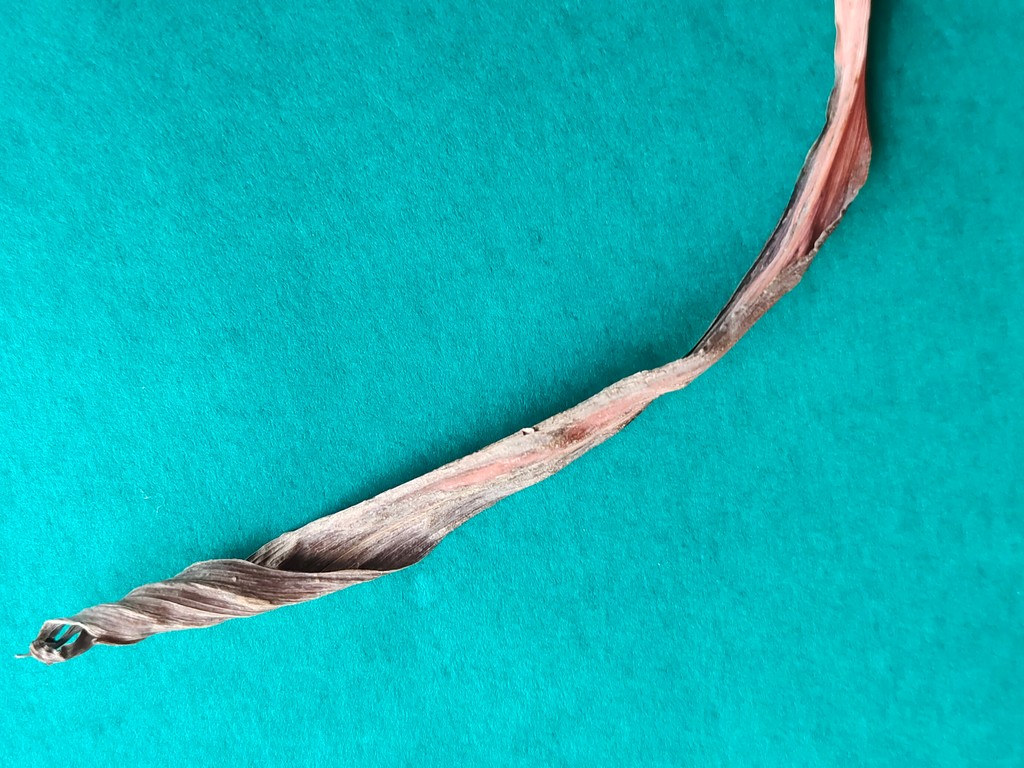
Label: Dried